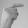
ASL letter: G